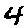
Label: 4